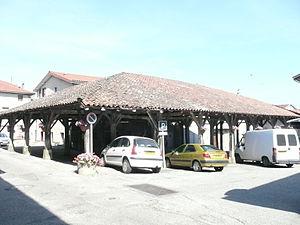
halles du village du Grand-Serre dans la Drôme
Le Grand-Serre est une commune française située dans le département de la Drôme en région Auvergne-Rhône-Alpes.
Cet article recense les monuments historiques de la Drôme, en France.